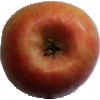
Label: apple_pink_lady